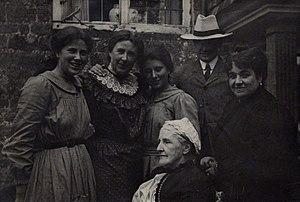
Logan Pearsall Smith, né le 18 octobre 1865 à Millville et mort le 2 mars 1946 à Londres, est un essayiste et critique littéraire américain qui vit au Royaume-Uni. Connu pour ses aphorismes et ses épigrammes, il doit aussi sa notoriété à son autobiographie, Unforgotten Years.